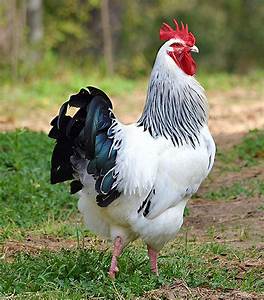
Label: gallina